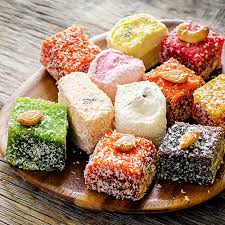
Yemek: lokum